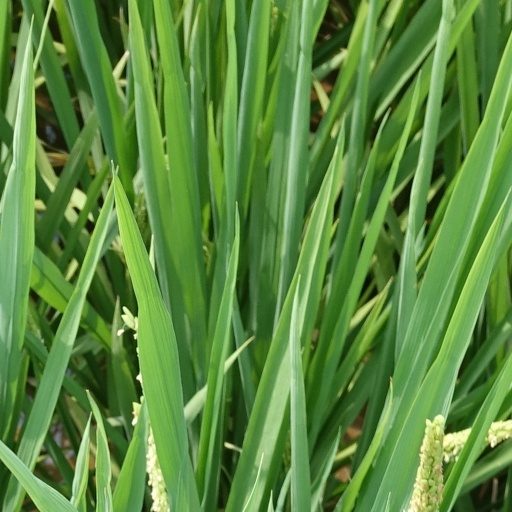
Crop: rice